Coal mine du Gouffre

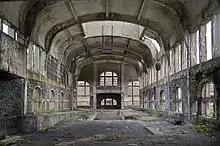
Inside the ruins.

The Coal mine No. 10 has been opened by Société des Charbonnages du Gouffre in 1916. It could extract 145 000 tons every year. The building have the same architecture (brickstone and reinforced concrete) and have been built in 1934.